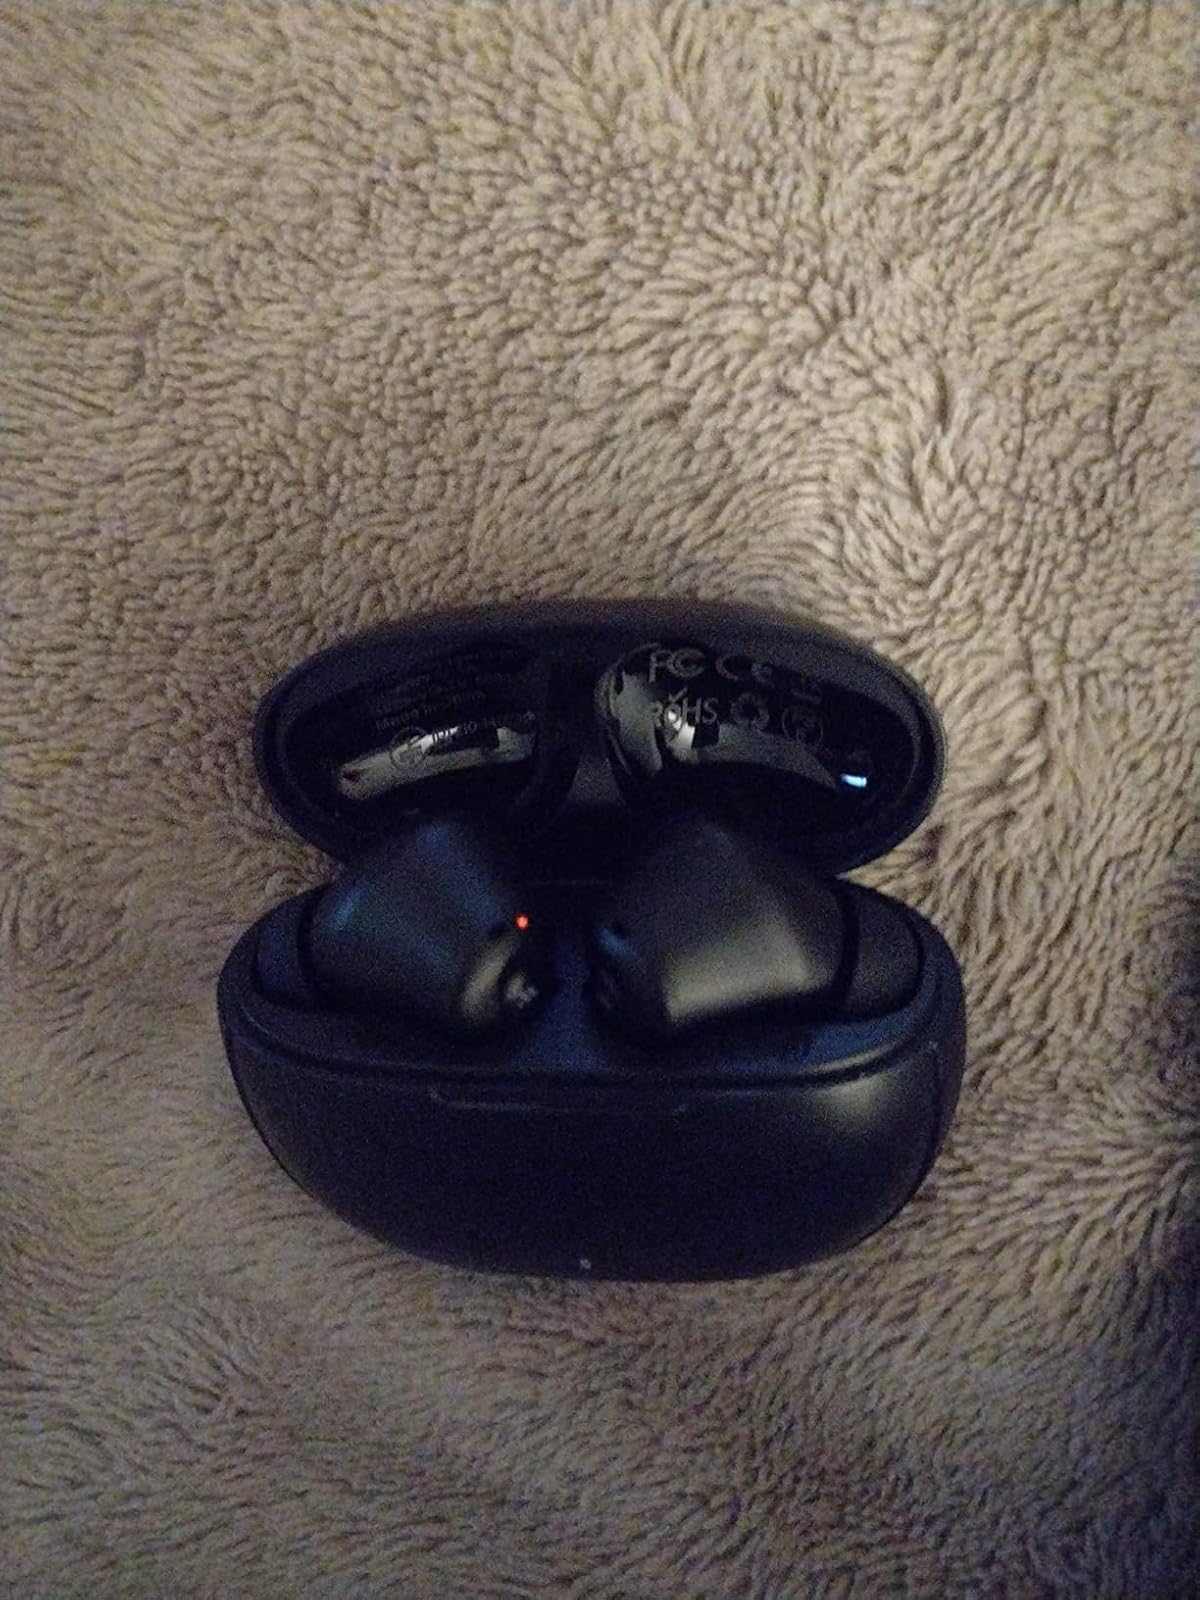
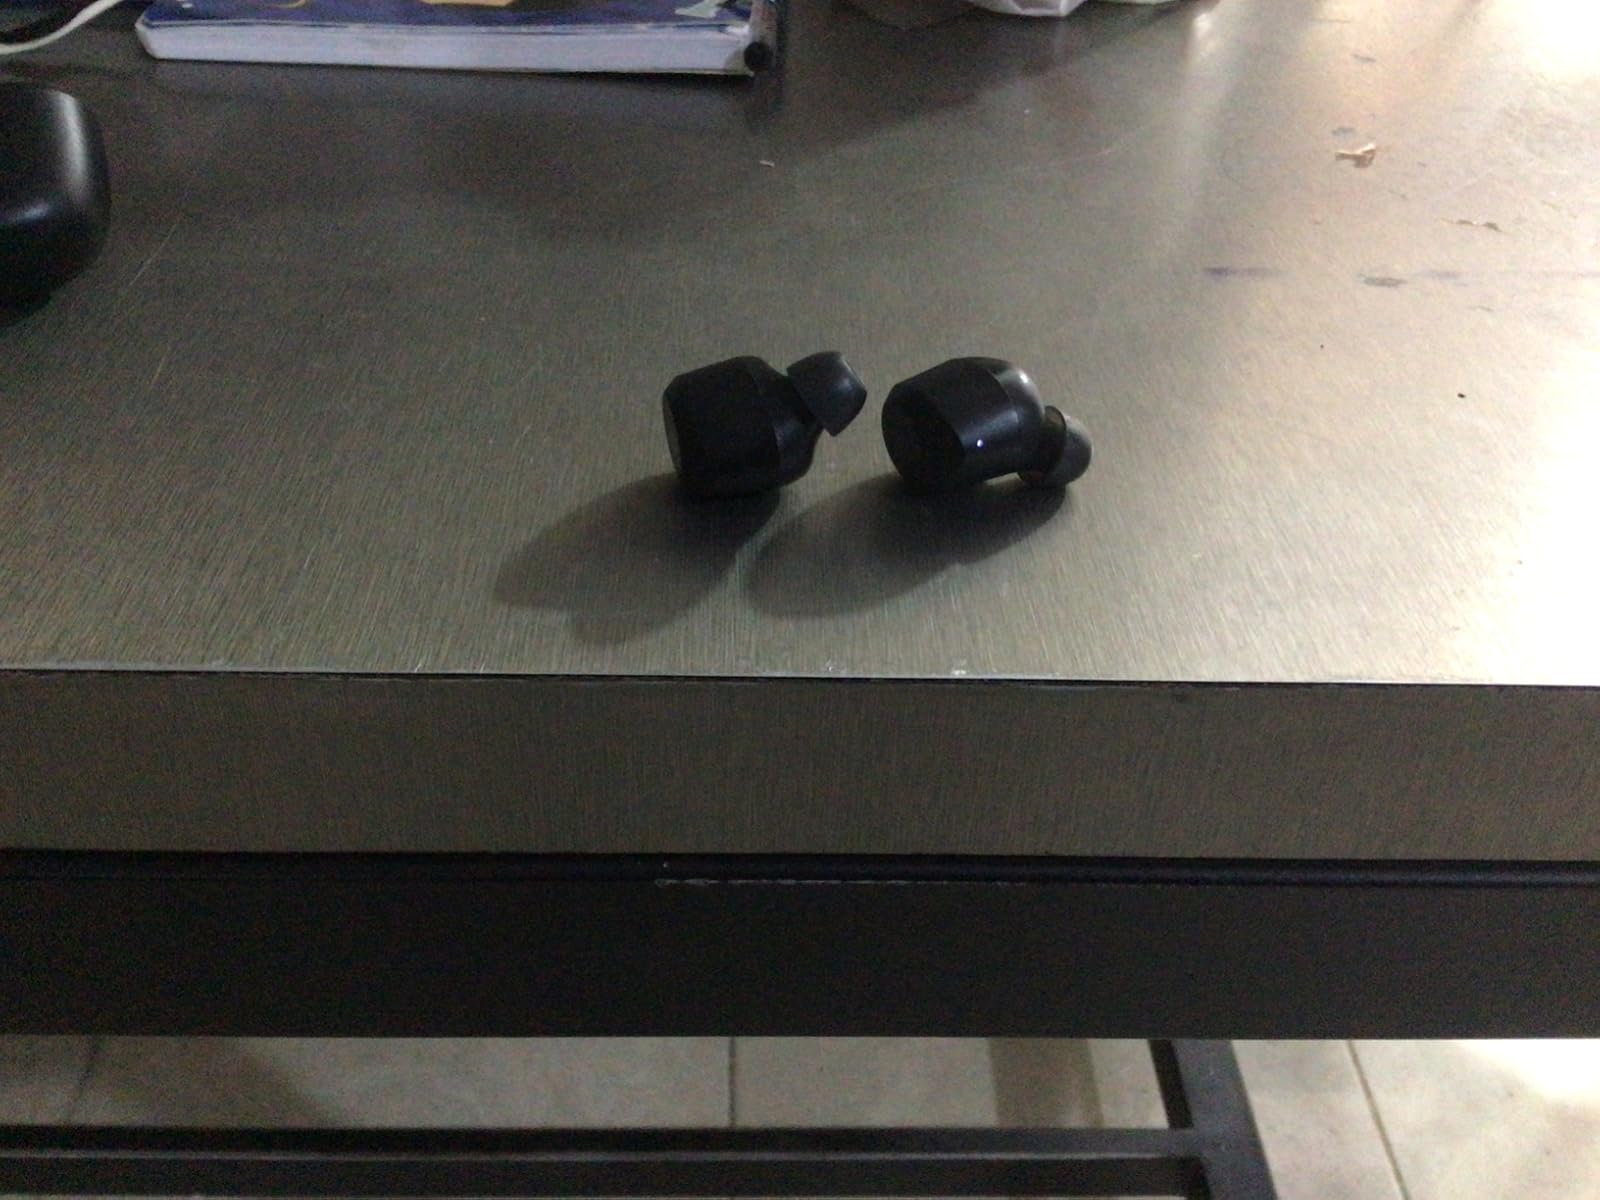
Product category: earbuds
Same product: no